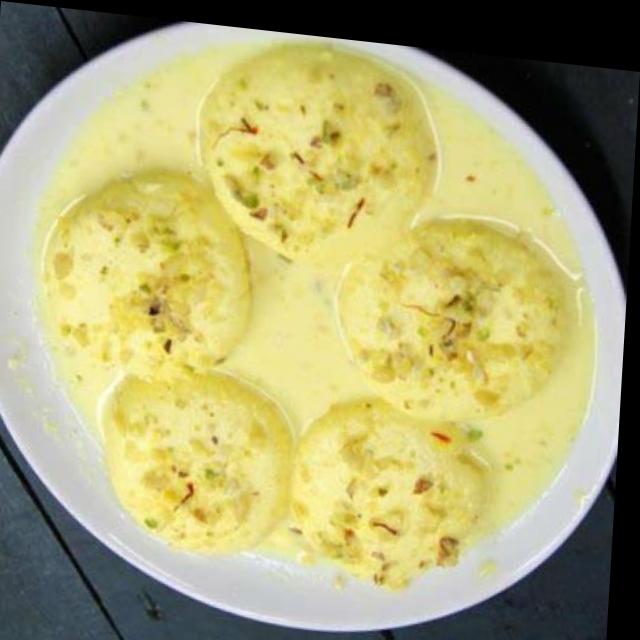
Dish: ras_malai